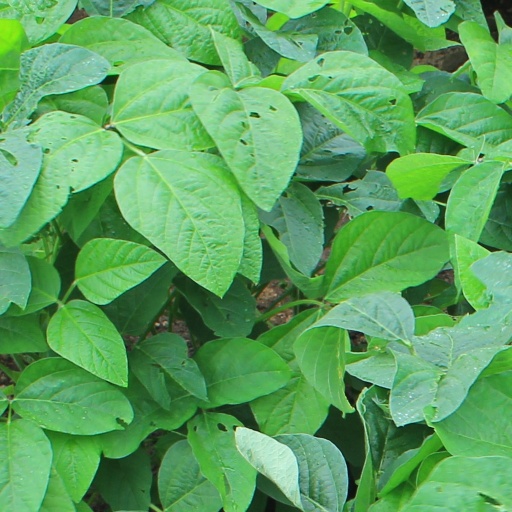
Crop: soybean